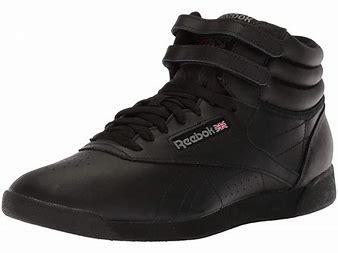
Brand: Reebok
Model: Classic